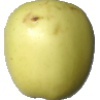
Label: Apple Golden 2